Wound healing

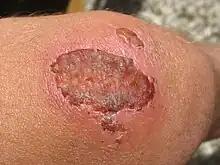
A scab covering a healing wound

Timing is important to wound healing. Critically, the timing of wound re-epithelialization can decide the outcome of the healing. If the epithelization of tissue over a denuded area is slow, a scar will form over many weeks, or months; If the epithelization of a wounded area is fast, the healing will result in regeneration.